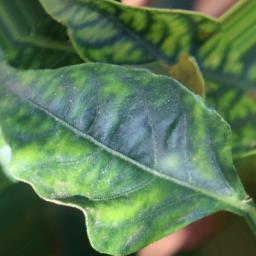
Label: nutritional